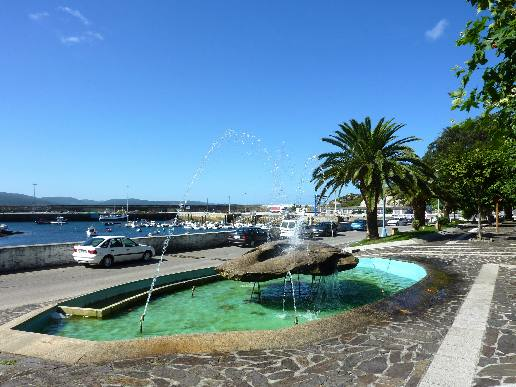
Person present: No